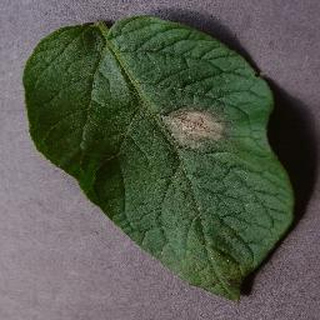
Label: potato_late_blight